Petro Poroshenko

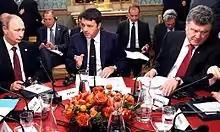
Poroshenko, Russian President Vladimir Putin and Italian Prime Minister Matteo Renzi, October 2014

In mid-June Poroshenko started the process of amending Ukraine's constitution to achieve Ukraine's administrative decentralization. According to Poroshenko (on 16 June 2014) this was "a key element of the peace plan". In his draft constitutional amendments of June 2014 proposed changing the administrative divisions of Ukraine, which should include regions (replacing the current oblasts), districts and "hromadas" (united territorial communities).